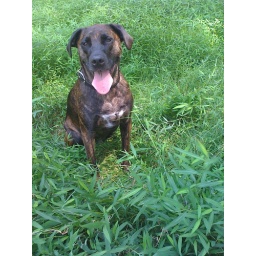
We managed to interrupt Jackson's roll in the tall grass long enough to snap this super cute shot :)